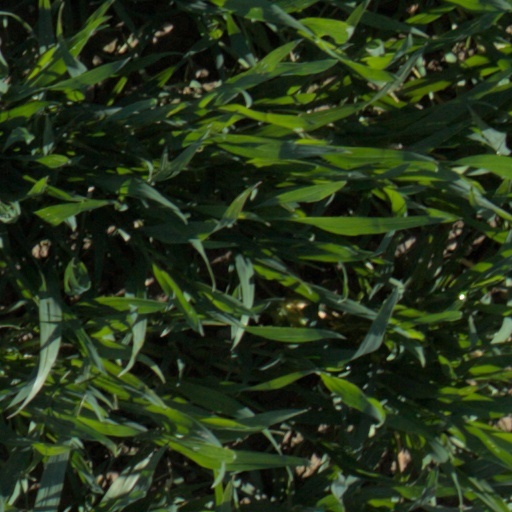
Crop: wheat